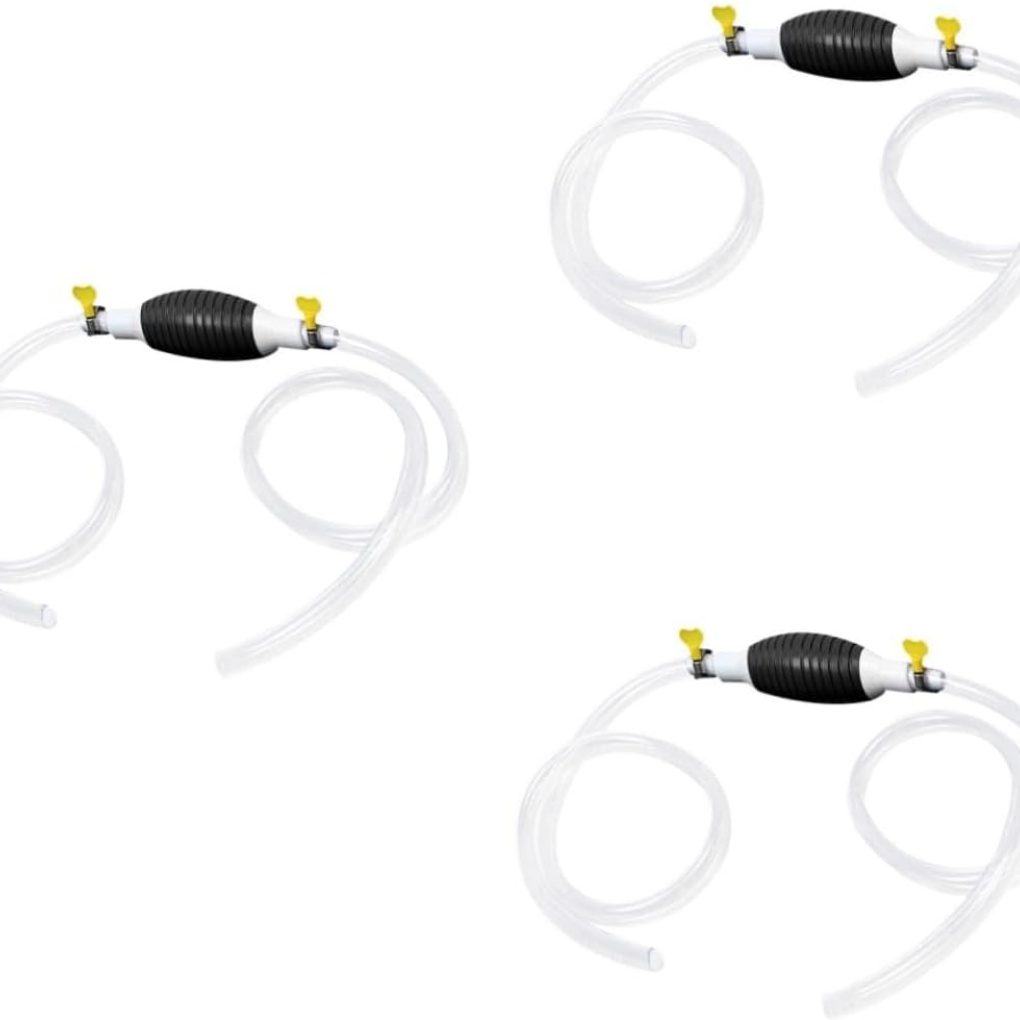
Extractor De Aceite Dg
Solución versátil para todas tus necesidades de transferencia de líquidos Descubre el Extractor De Aceite DG, la herramienta imprescindible para una amplia gama de aplicaciones. Ya sea que necesites transferir combustible, gasolina, diesel, aceite, o incluso manipular agua y otros líquidos comunes, nuestro extractor está diseñado para ofrecer eficiencia y comodidad en cada uso. Características y Beneficios Multifuncionalidad: Adaptable para diversas aplicaciones, desde el ámbito automotriz hasta tareas domésticas y más. Eficiencia Garantizada: Transferencia rápida y segura de líquidos, ahorrando tiempo y esfuerzo. Durabilidad: Fabricado con materiales de alta calidad, asegurando un rendimiento duradero y fiable. Fácil de Usar: Diseño intuitivo que permite un manejo sencillo y sin complicaciones. Por qué elegir el Extractor De Aceite DG Versatilidad: Ideal tanto para profesionales como para aficionados que buscan una herramienta confiable y eficiente. Rendimiento Superior: Diseñado para superar las expectativas, facilitando la transferencia de líquidos de manera eficiente y sin derrames. Seguridad: Equipado con mecanismos de seguridad para prevenir accidentes y garantizar un uso seguro en todo momento. No busques más, el Extractor De Aceite DG es la elección perfecta para tus necesidades de transferencia de líquidos. Conviértelo en tu aliado confiable para cualquier tarea que implique la manipulación de líquidos. ¡Ordena el tuyo hoy mismo y experimenta la diferencia! ¡ENVÍO GRATIS A TODA COLOMBIA, PAGO CONTRA ENTREGA!
Brand: Novadrop
Category: Hardware > Hardware Pumps > Utility Pumps > Drum Pumps